Mahamaham

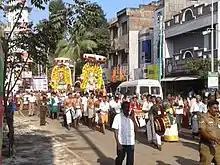
The Mahamaham festival include community events such as chariot processions from local temples, classical dance performances in temple mandapams and street fairs.

The Masimaham is an annual event that occurs in Kumbakonam in the Tamil month of Masi (February–March) in the star of Magam. Vast crowds of Hindu devotees gather at Kumbakonam to have a dip in the tank. All the rivers of India are believed to meet at the tank on this day and a purificatory bath at this tank on this day is considered equal to the combined dips in all the holy rivers of India. Festival deities from all the temples in Kumbakonam arrive at the tank and at noon, all the deities bathe along with the devotees - it is called "Theerthavari". The purificatory bath is believed to remove sins and after the dip, pilgrims offer charitable gifts in the hope of being rewarded in the current life and subsequent lives. The temple cars of major temples in Kumbakonam come around the city on the festival night. During the Mahamaham of 1992, the number of devotees were estimated to be one million.